Sandvikens IF

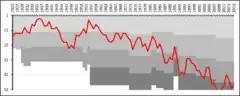
A chart showing the progress of Sandvikens IF through the swedish football league system. The different shades of gray represent league divisions.

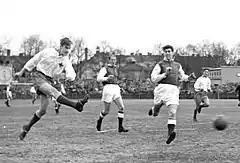
Sandviken playing a 1956–57 Allsvenskan game at home against IFK Norrköping.

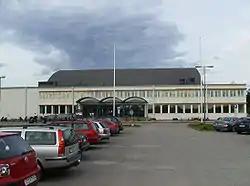
Jernvallen

Sandvikens IF is a Swedish football club located in Sandviken. The club, formed 6 June 1918, has played 21 seasons in the highest Swedish league, but is in the second highest Swedish league, Superettan. Sandvikens IF are affiliated to the Gestriklands Fotbollförbund.